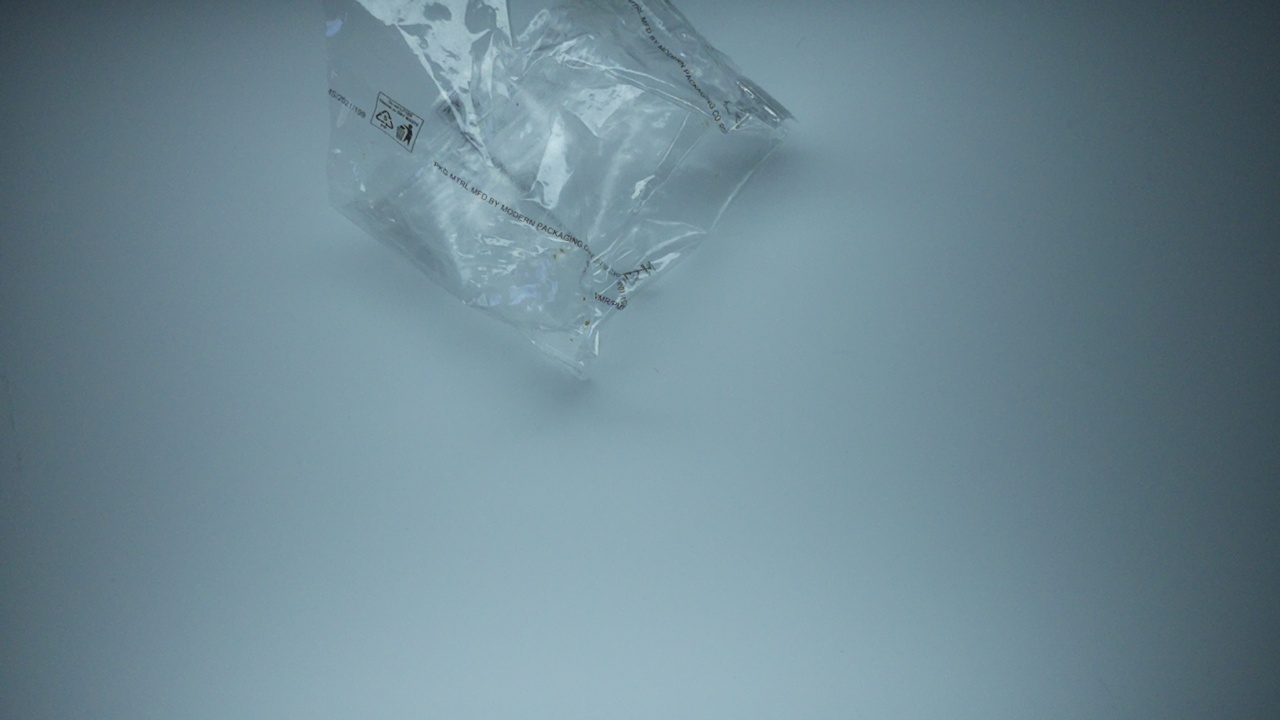
Label: trash